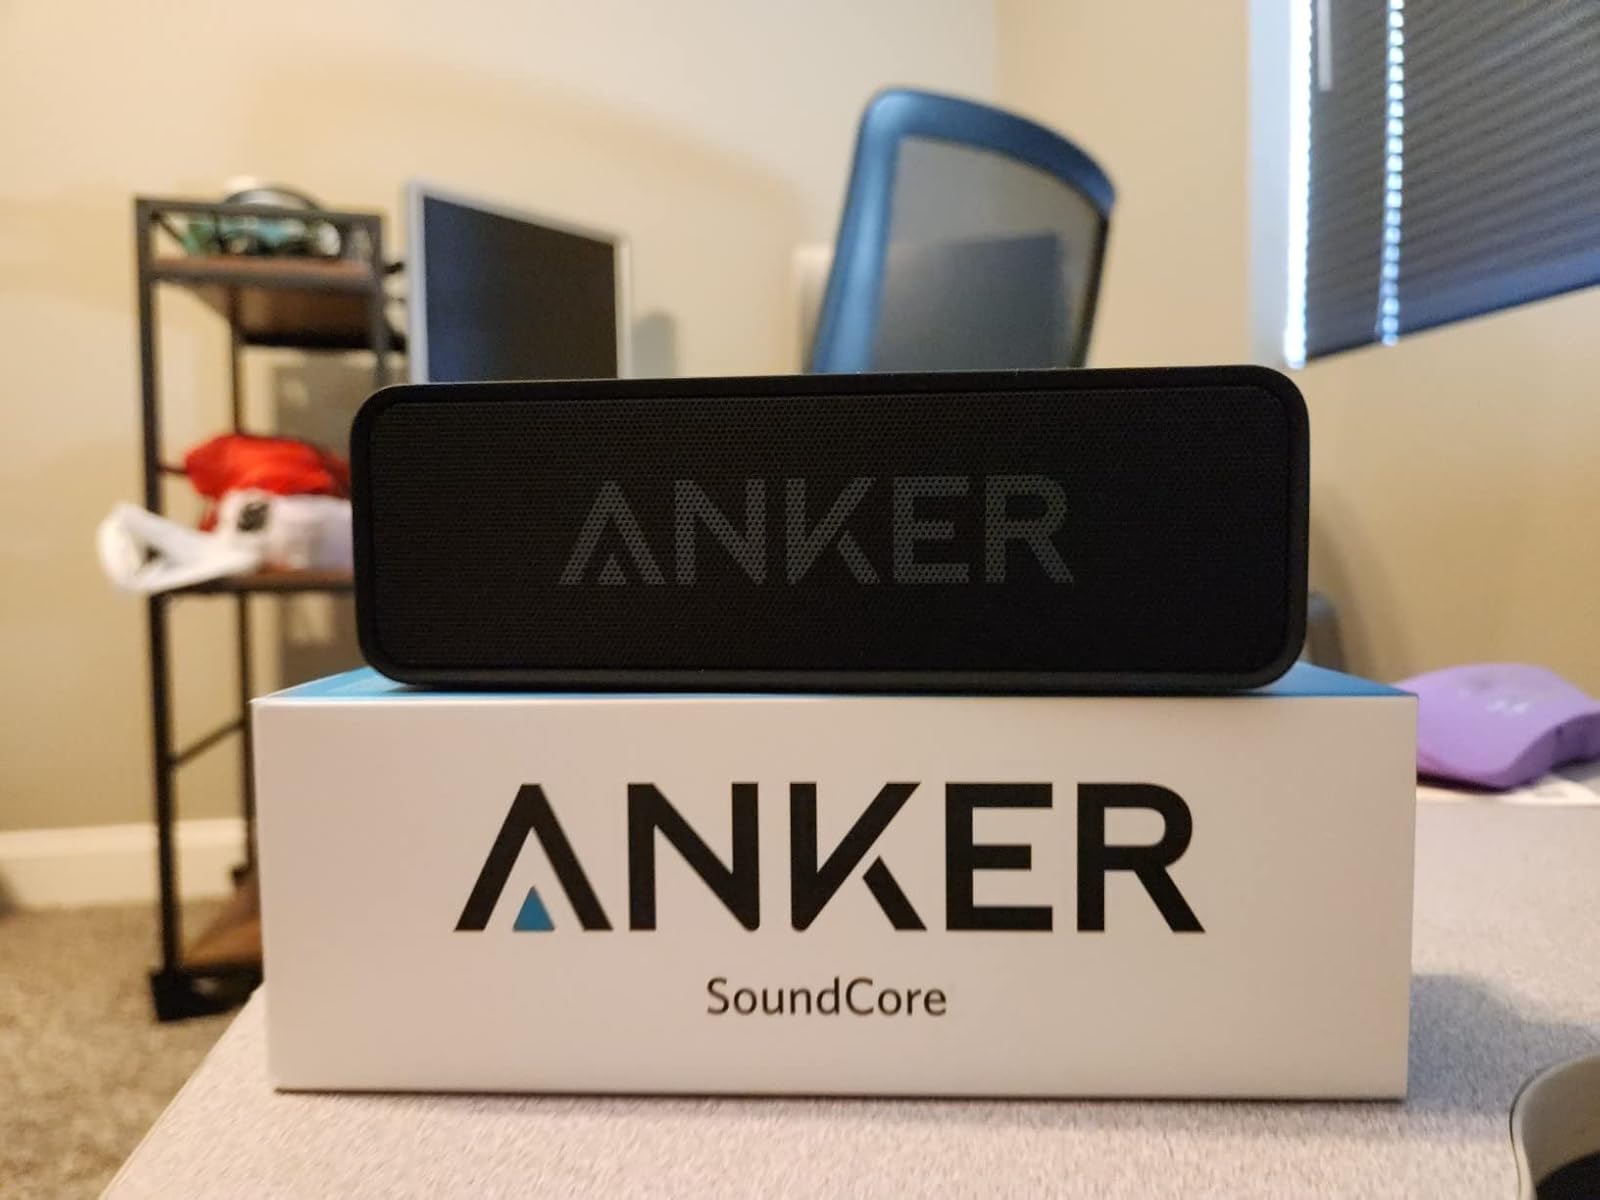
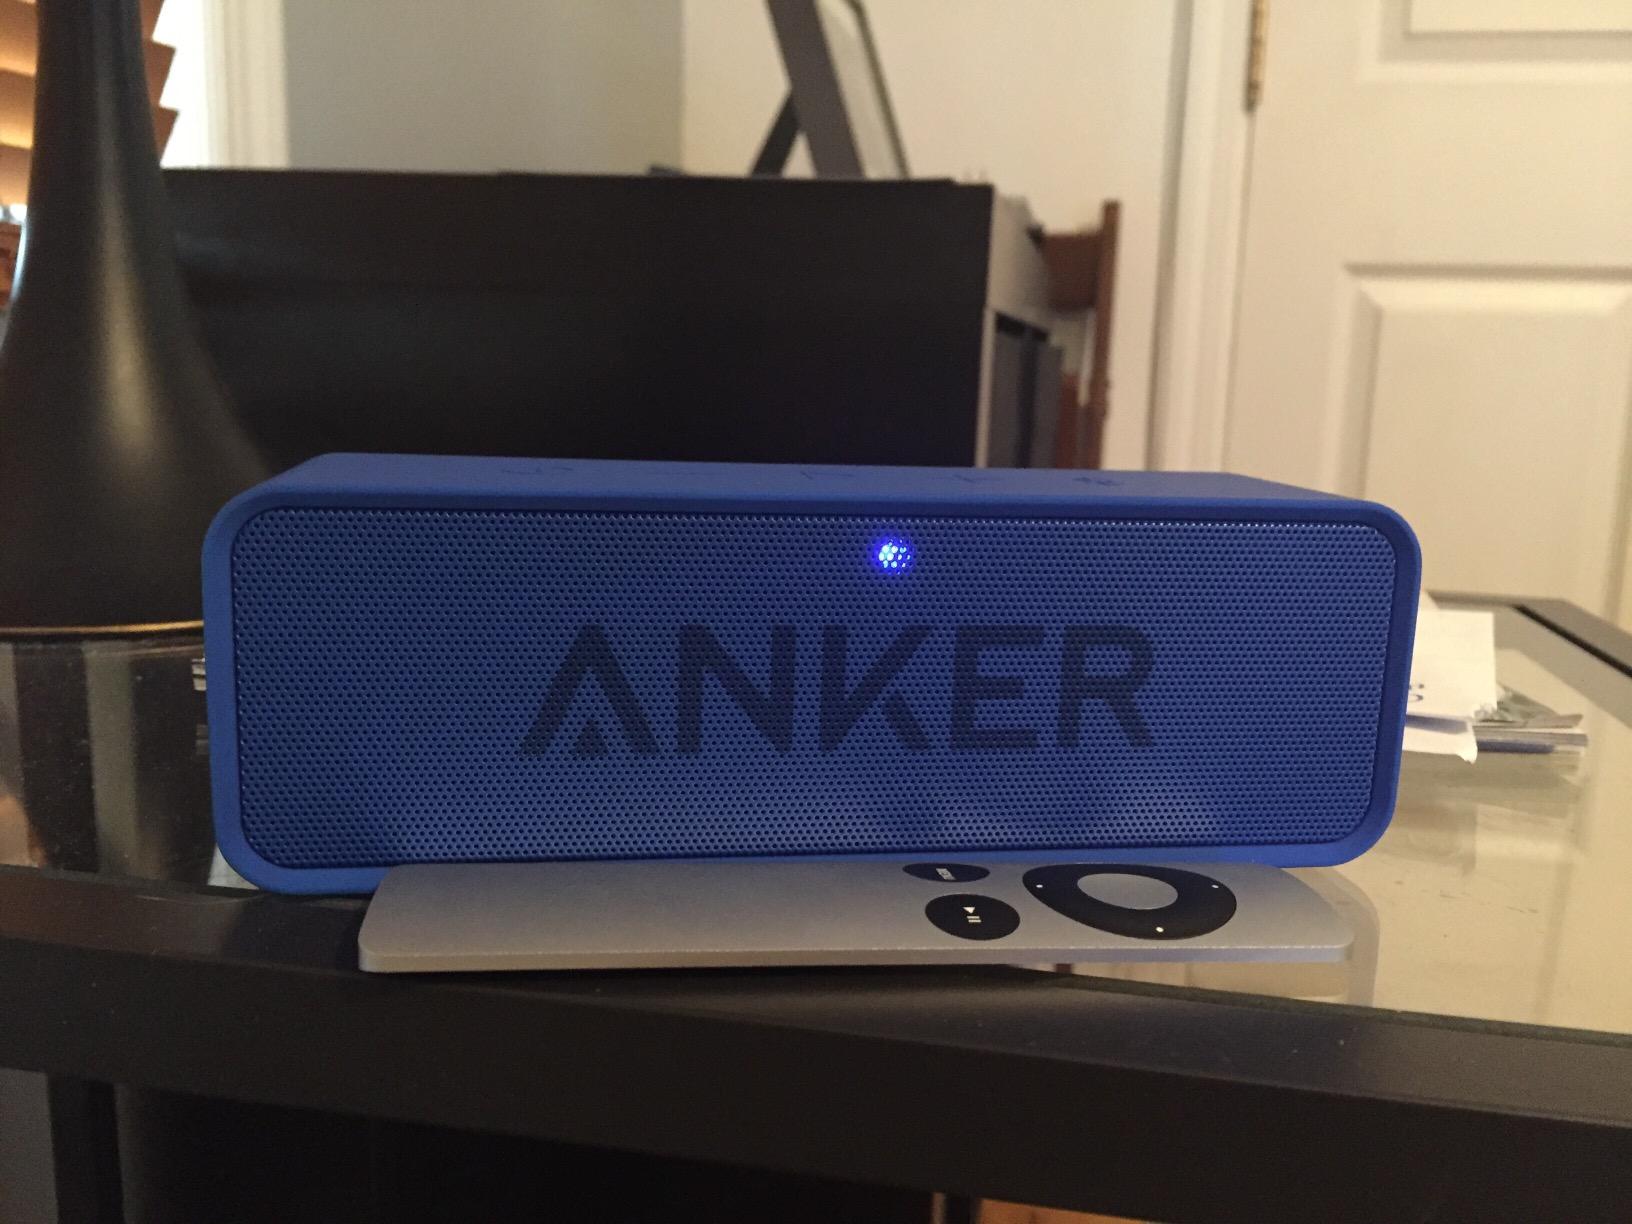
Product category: speaker
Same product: no